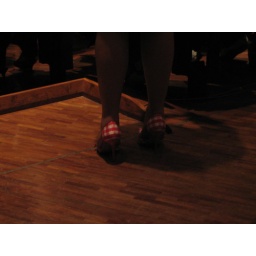
the shoes of women in red dress that photographer was also bemused by